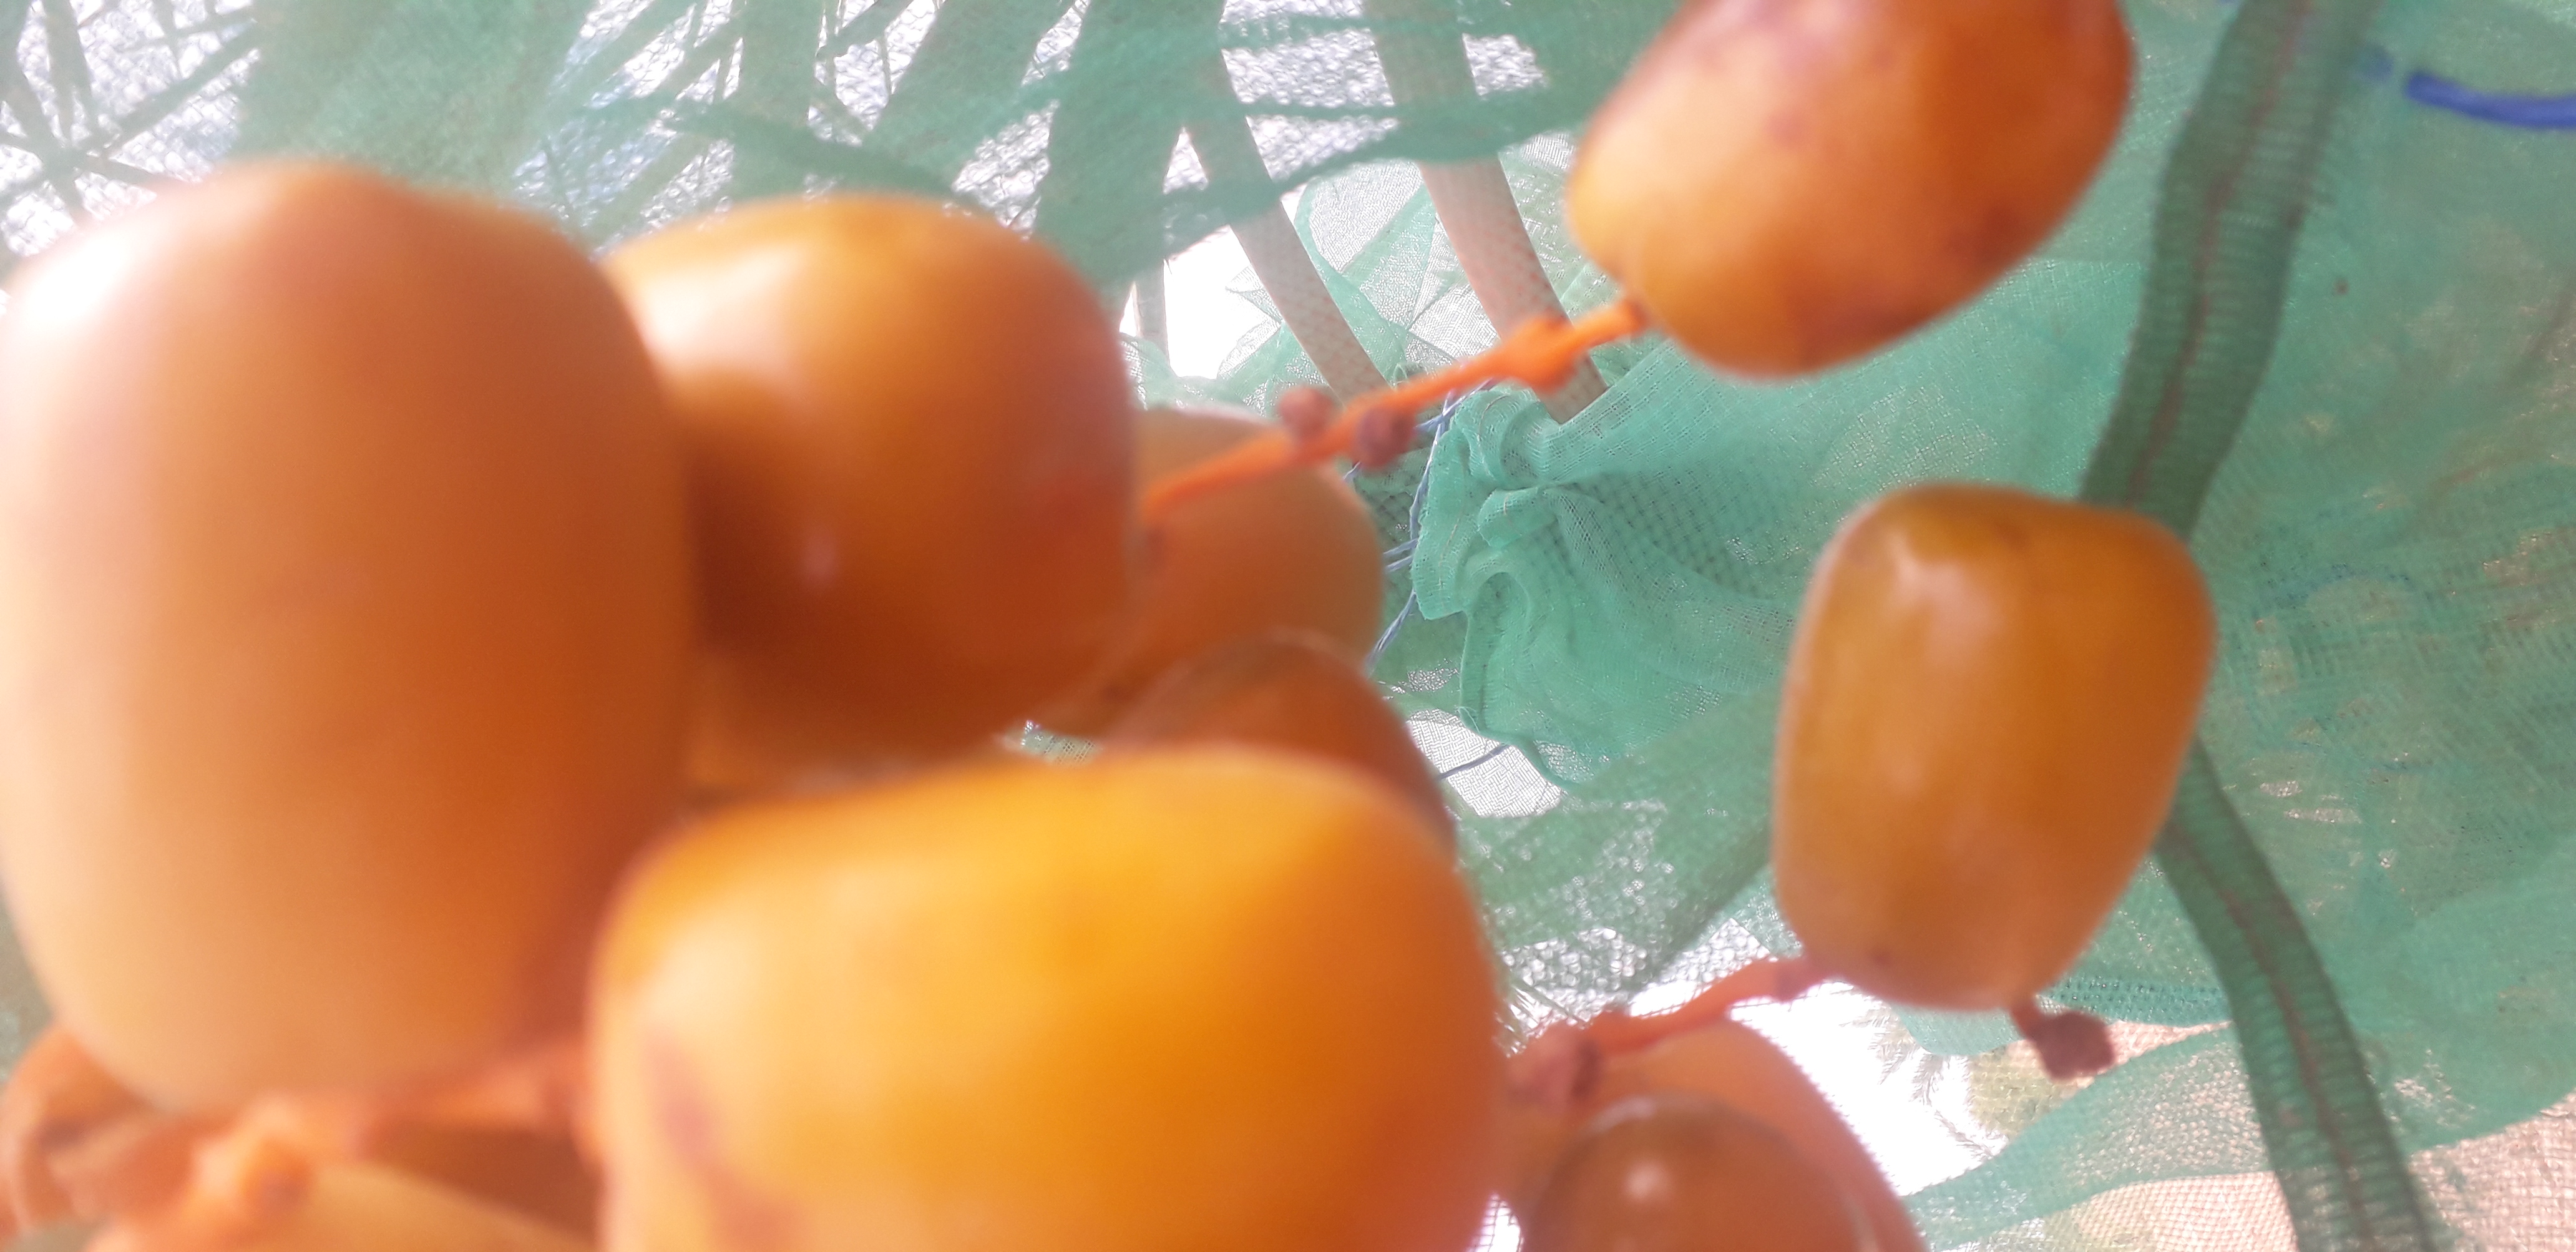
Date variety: Boufagous